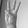
ASL letter: W